Lavinia

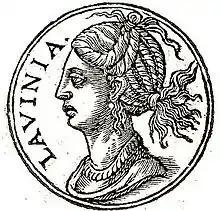
Lavinia from "Promptuarii Iconum Insigniorum"

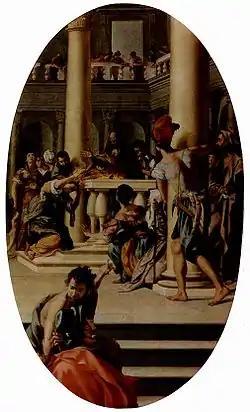
"Lavinia at the Altar" by Mirabello Cavalori, depicting the moment at which Lavinia's hair blazes as an omen of war but ultimate reconciliation

In Roman mythology, Lavinia is the daughter of Latinus and Amata, and the last wife of Aeneas.